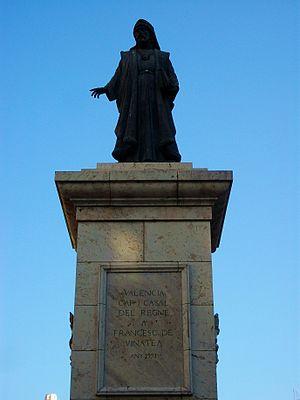
Francesc de Vinatea, né à une date inconnue à Morella et mort à Valence en 1333, est un gentilhomme du royaume de Valence. Il est connu pour avoir incarné la résistance du royaume à la politique féodale menée par Alphonse IV d'Aragon et est devenu un symbole de l'identité valencienne.